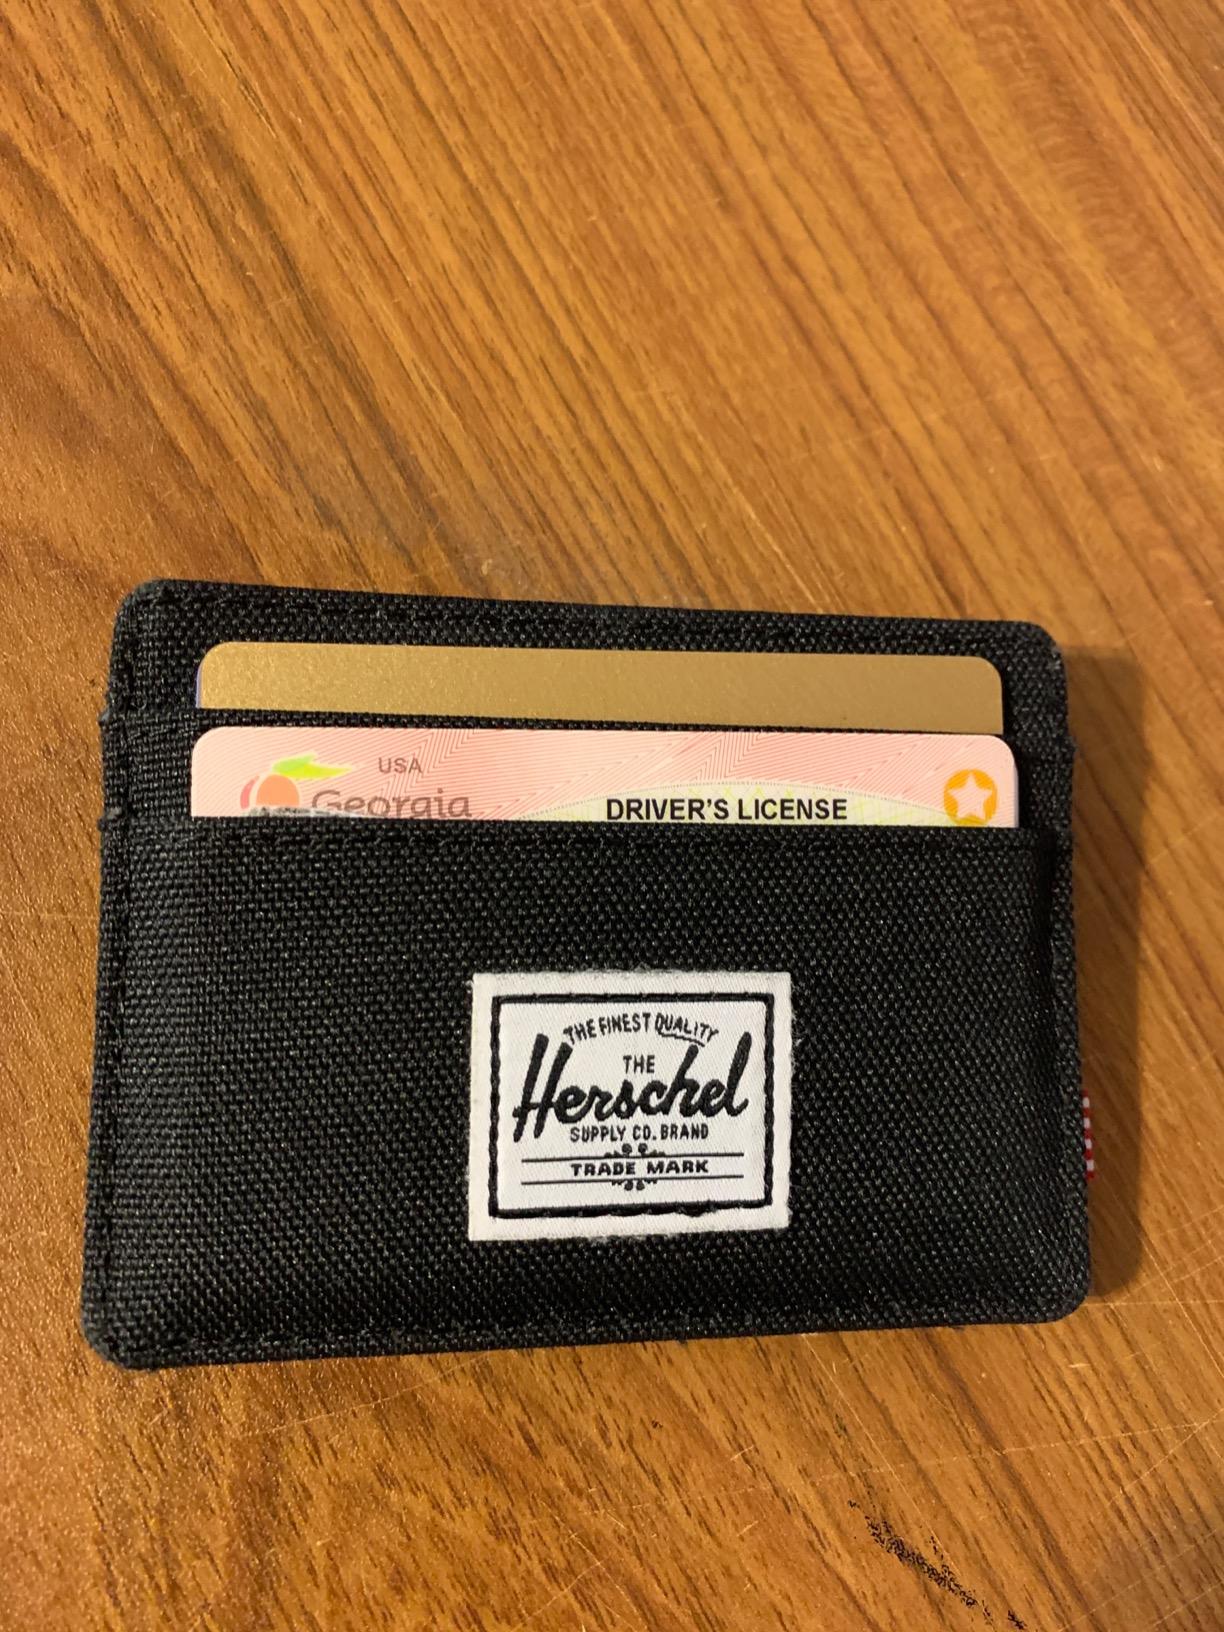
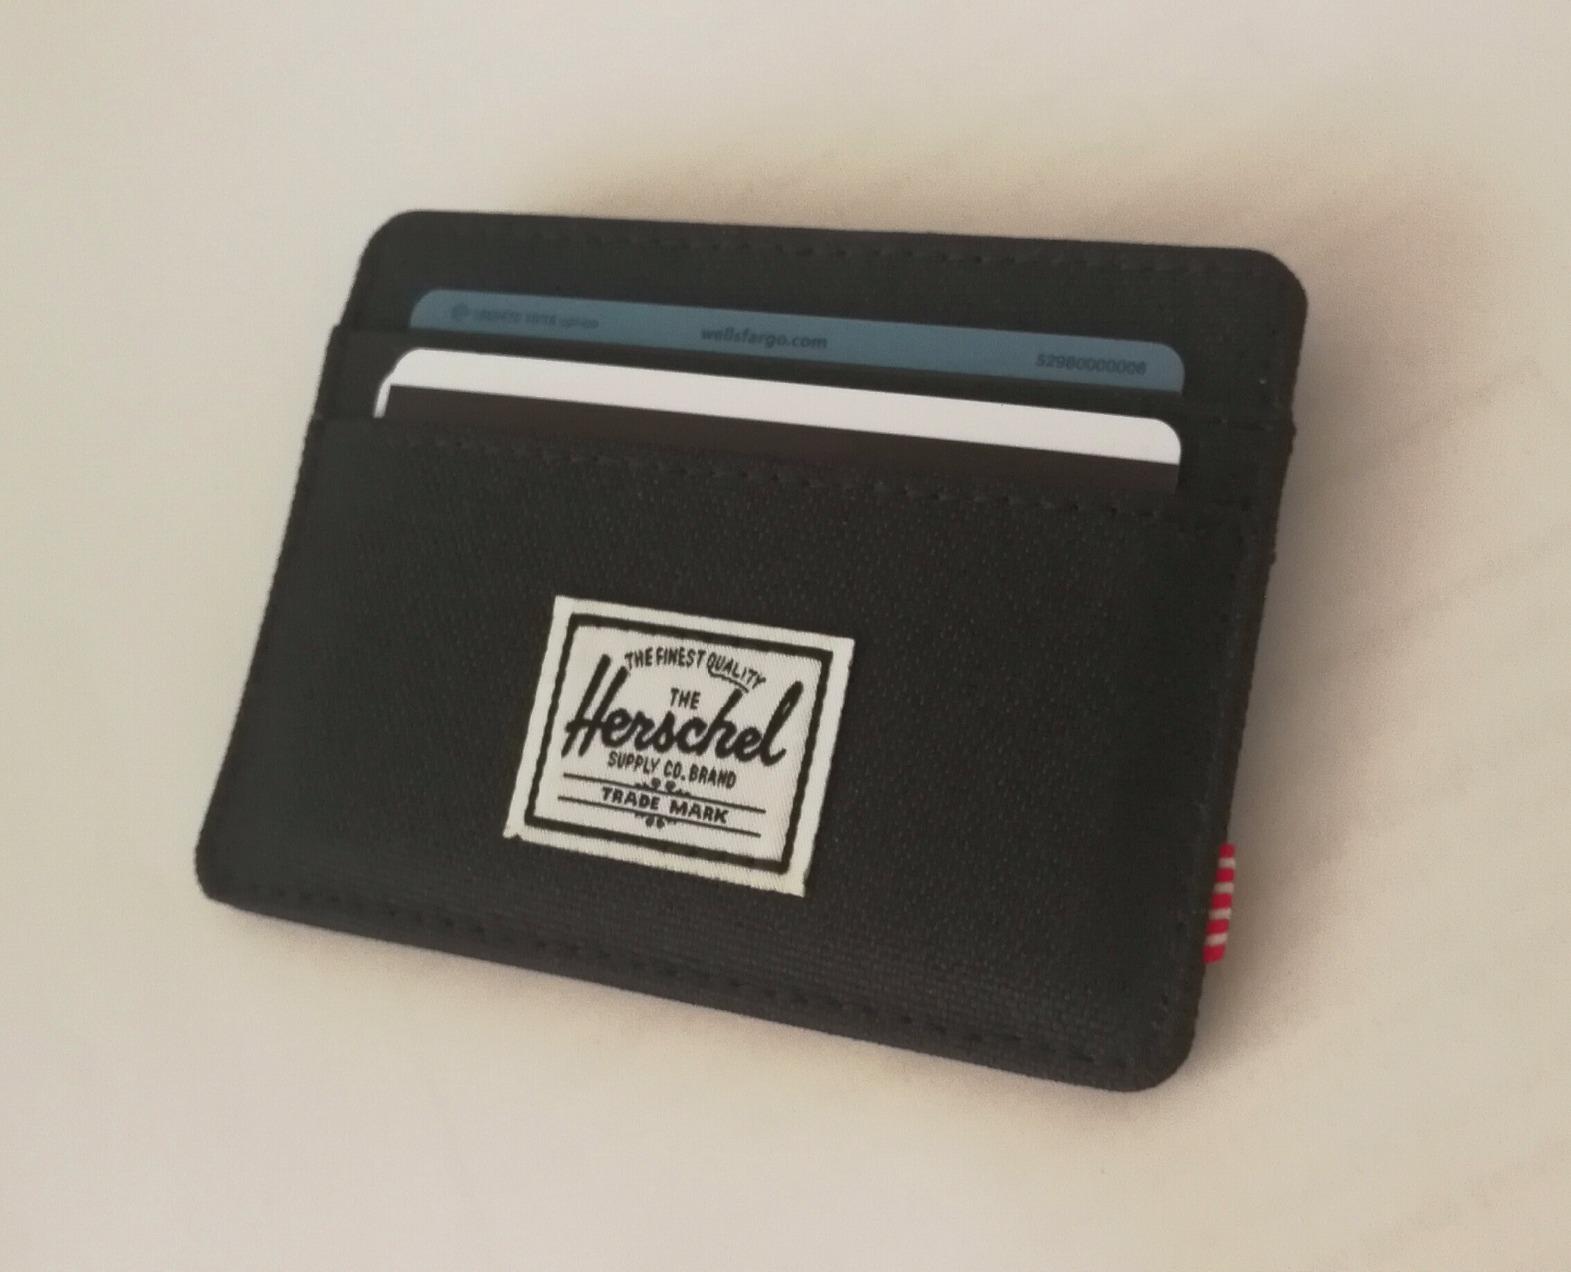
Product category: accessories_wallet
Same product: yes